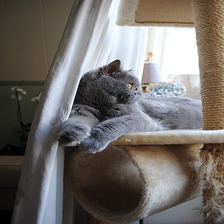
Species: cat
Breed: British Shorthair